Darrel Baldock

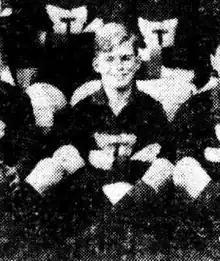
Baldock representing Tasmanian underage side in Brisbane in 1953

Born to Reginald Cecil Baldock and Jean Robertson Purdie, Baldock made his junior football debut for East Devonport in Tasmania's now defunct North-West Football Union in 1955 at the age of 16. He was selected in the NWFU team for intrastate matches and won the club best and fairest award that year. Even then, Baldock was already famous for his ball handling skills and balance. Baldock played 71 games for East Devonport before he switched to Latrobe in 1959. At the age of 20, Baldock became the youngest player ever to captain Tasmania.